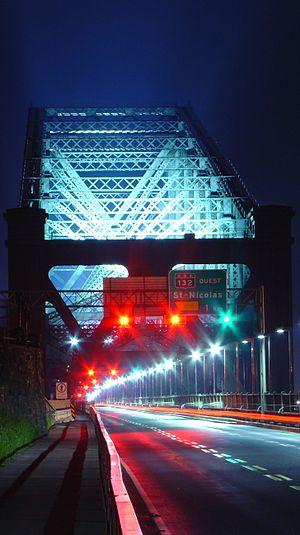
SVP, rendez cette description accessible à tous en la traduisant dans plusieurs langues.